Muhammad Sadiq (photographer)

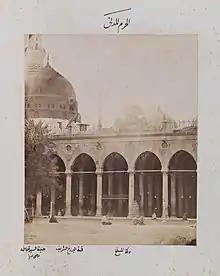
The sanctuary at Medina, photographed in 1880, signed by Sadiq Bey

Born in Cairo, Sadiq was educated in Cairo's military college and at the Paris . He qualified as a colonel in the Egyptian army and returned to the military college to teach cartographic drawing.